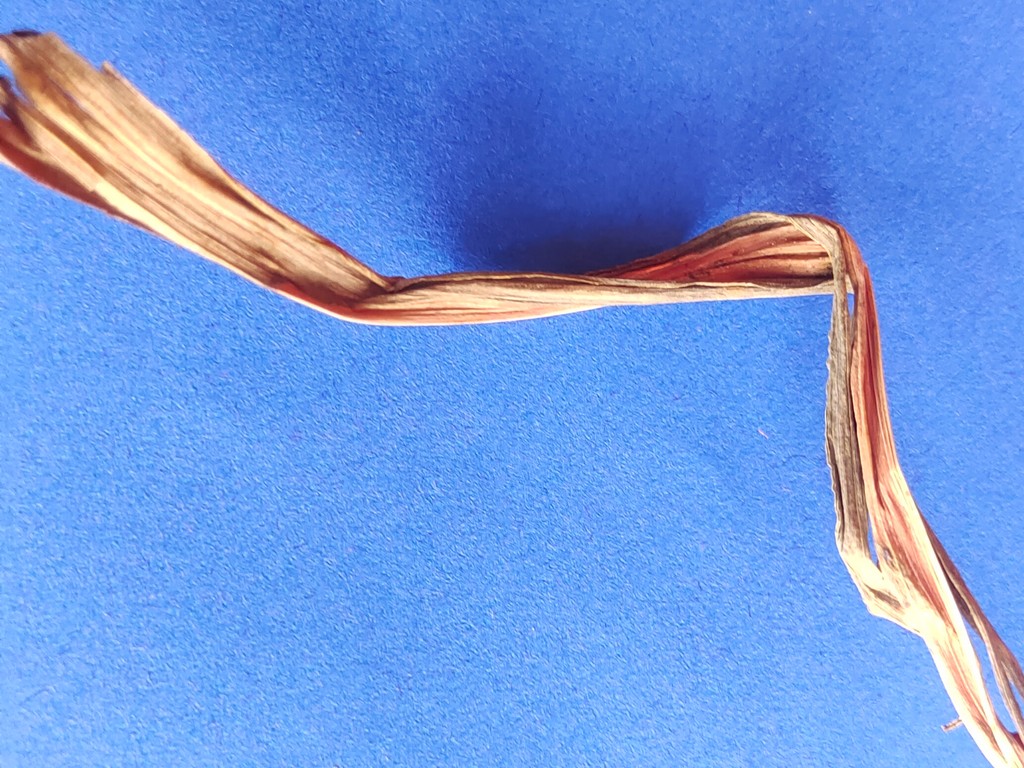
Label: Dried